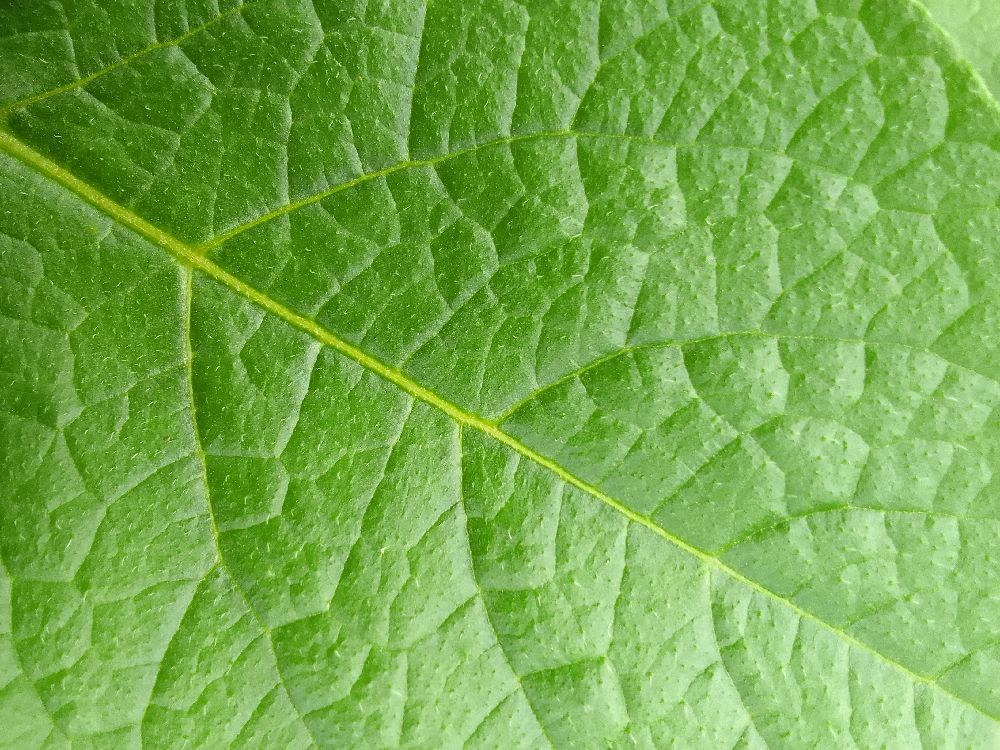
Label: Healthy